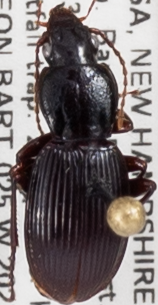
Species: Pterostichus tristis
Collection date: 2021-09-22 04:00:00
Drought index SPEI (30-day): -1.01
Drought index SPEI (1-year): -0.8
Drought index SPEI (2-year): -0.54